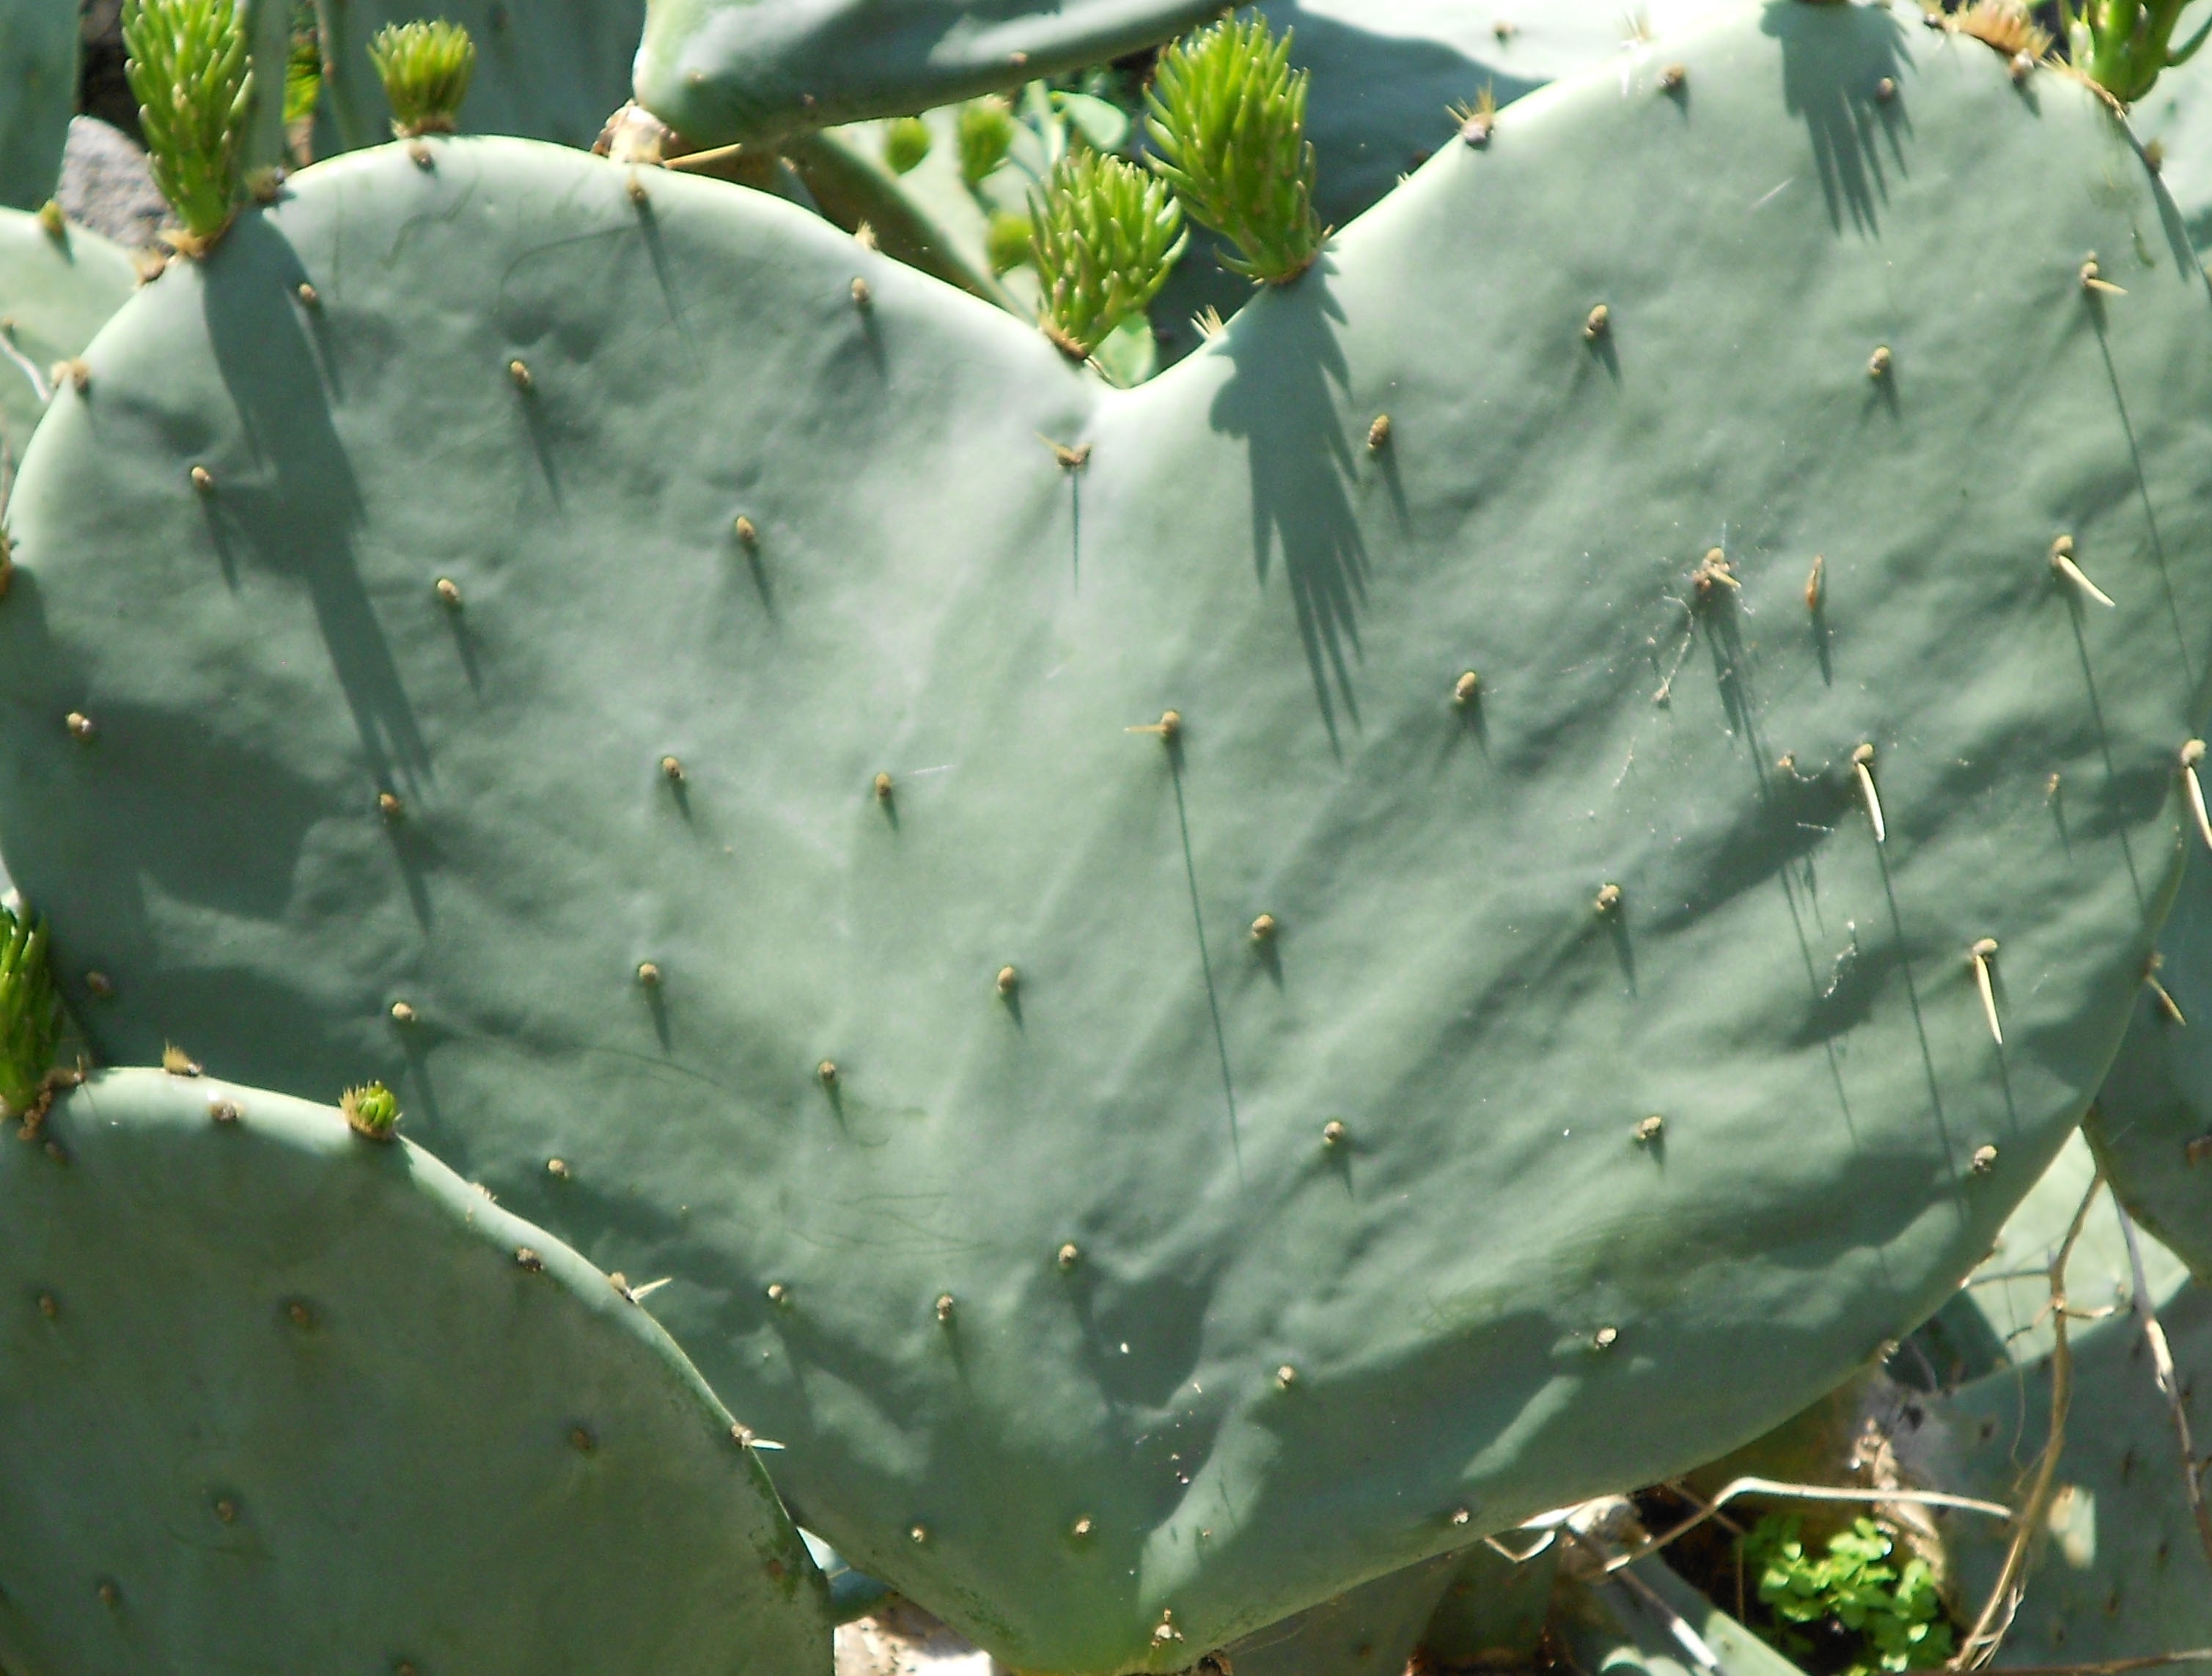
nature, cactus, plant, fruit, texture, flower, foliage, love, heart, food, green, produce, natural, botany, succulent, garden, botanical, ecology, flowers, shape, caryophyllales, flowering plant, prickly pear, annual plant, land plant, thorns spines and prickles, hedgehog cactus, nopal, san pedro cactus, barbary fig, eastern prickly pear